2013 European Athletics Indoor Championships – Women's 60 metres

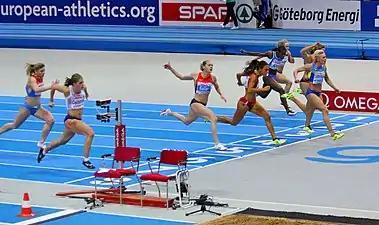
The finish of the first semifinal.

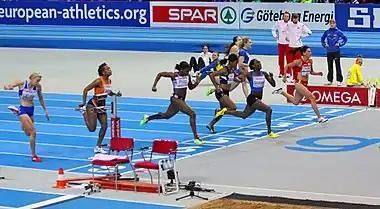
The finish of the second semifinal.

The final was held at 18:15. The initial winner of the final, Tezdzhan Naimova, tested positive for the banned steroid drostanolone during the competition. In September 2013, she was officially stripped of her 2013 European Indoor Championships 60m title and banned for life from athletics. Ukraine's Mariya Ryemyen, who came second in the Gothenburg final, was declared the gold medalist of the 60m event, with France's Myriam Soumaré taking the silver medal and Bulgaria's Ivet Lalova the bronze.